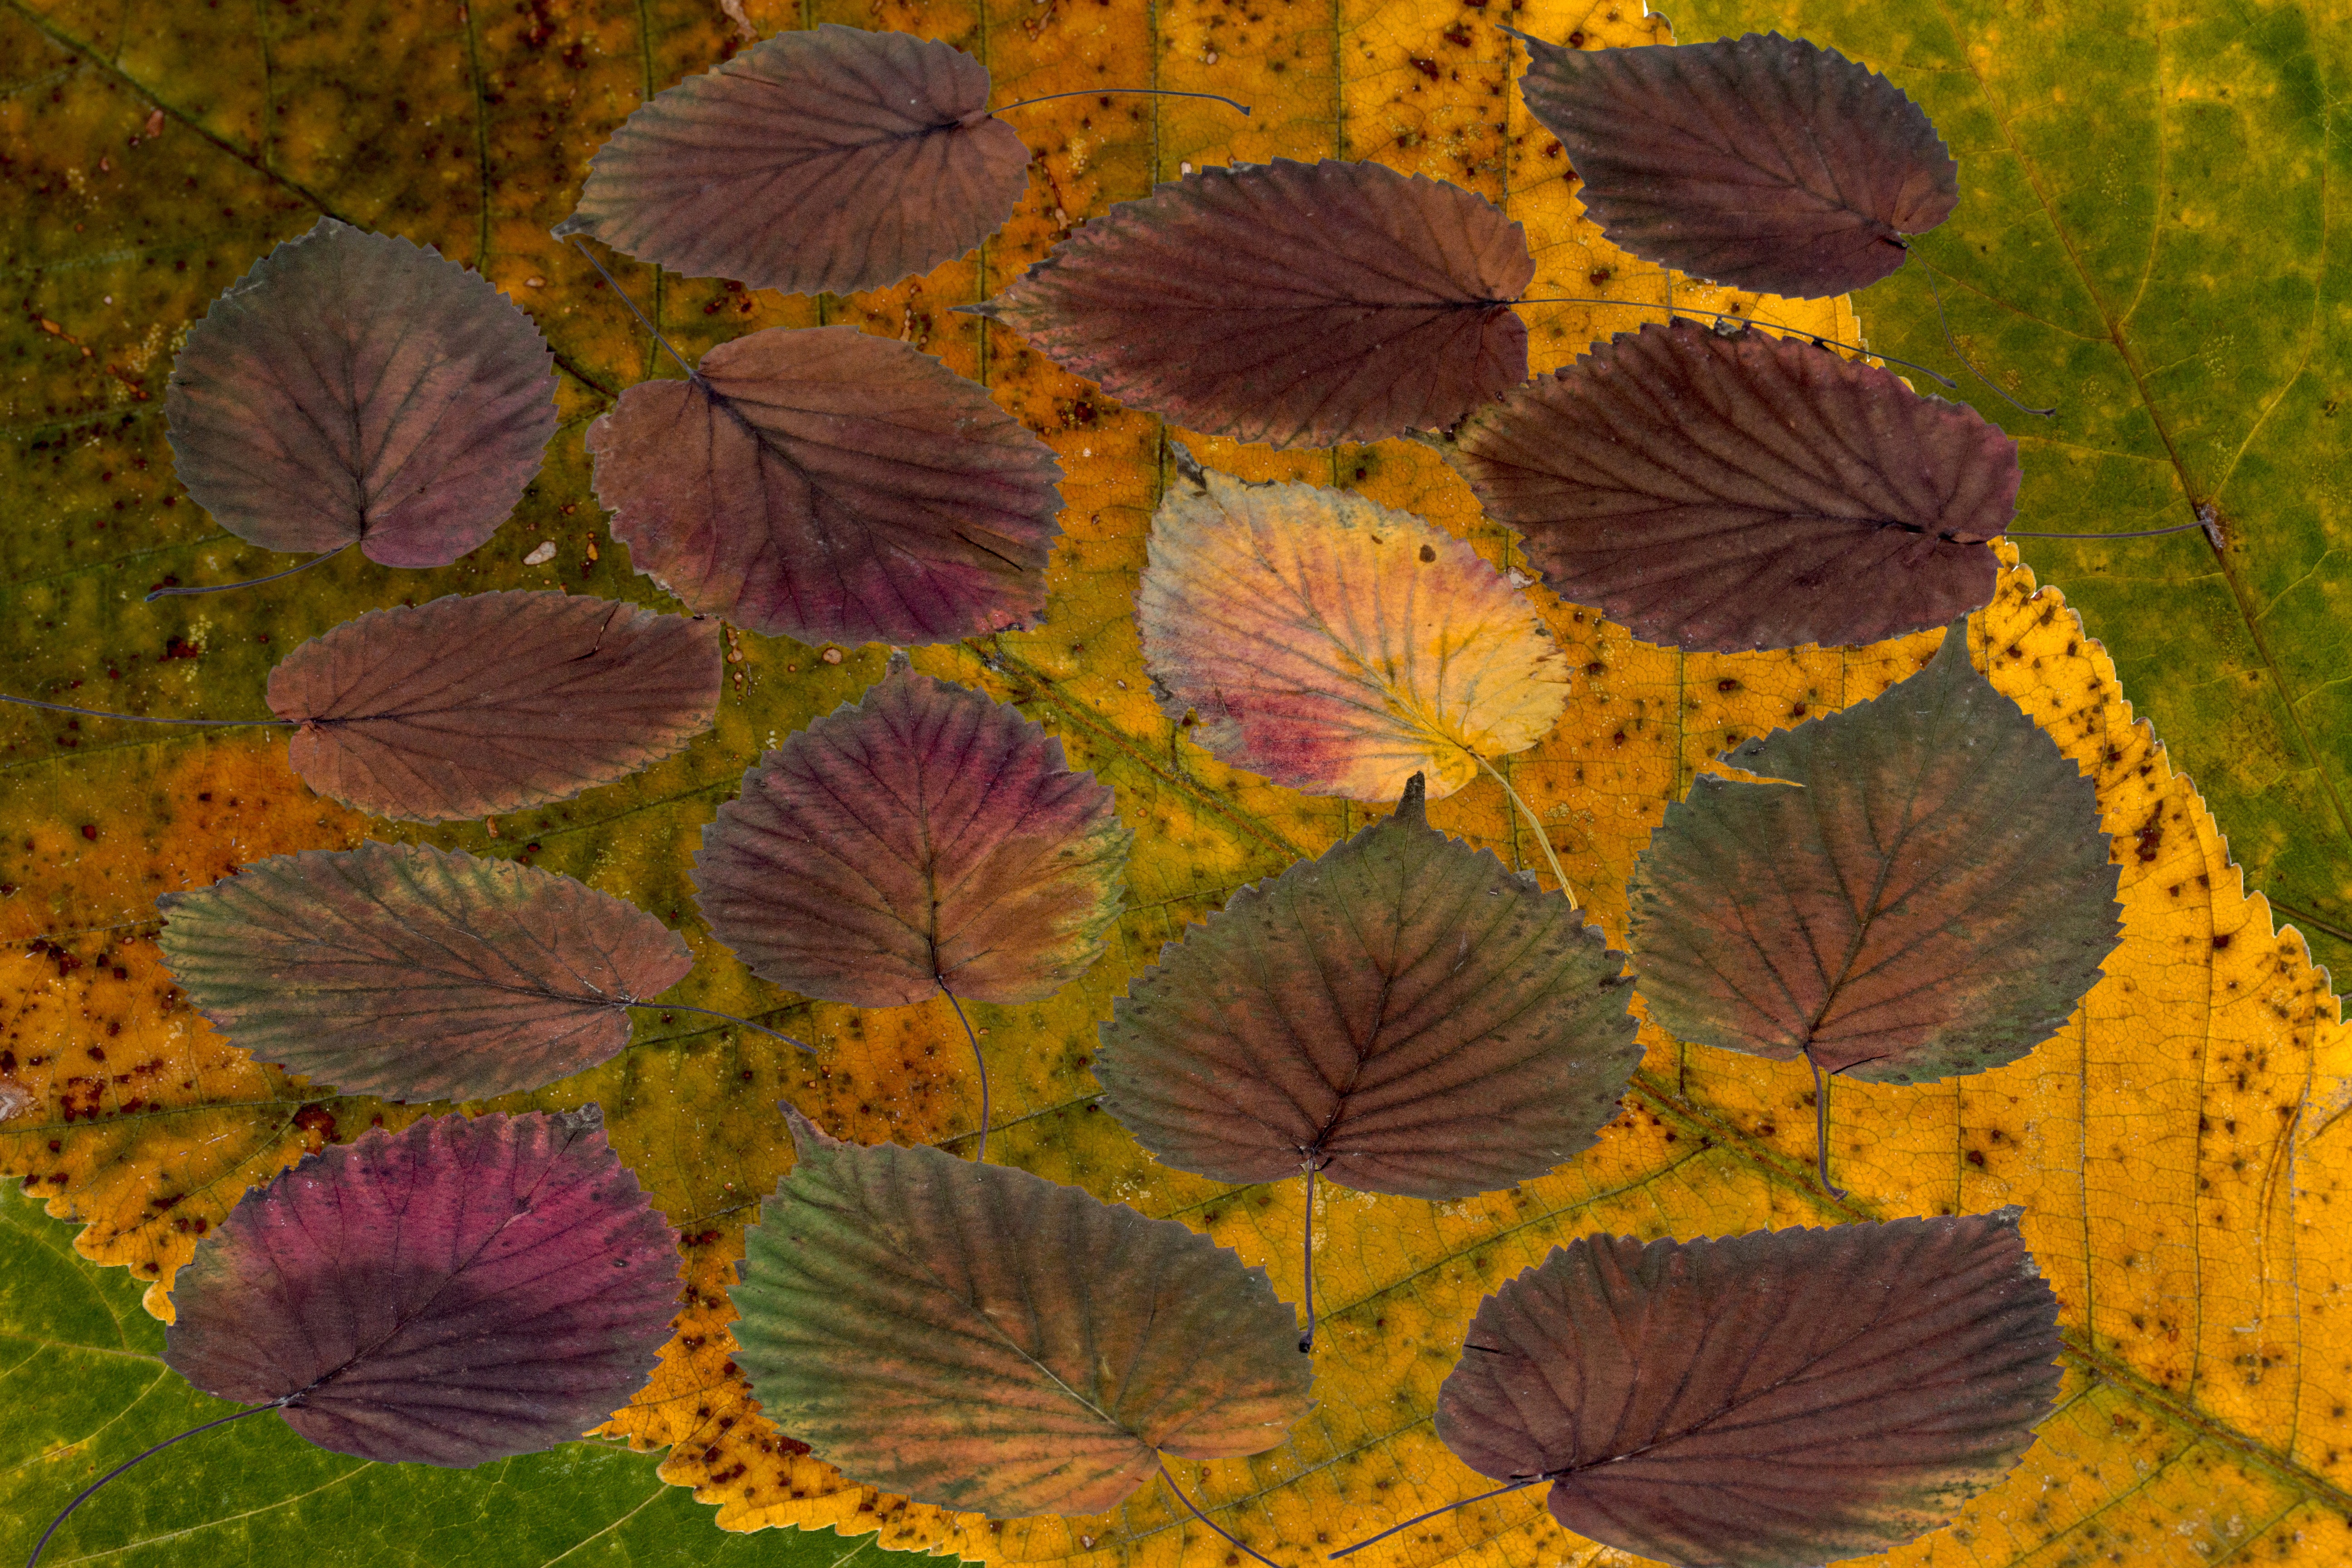
plant, leaf, arid, flower, petal, dry, foliage, autumn, botany, colorful, flora, season, maple, arrangement, leaves, design, composition, autumn leaf, ecosystem, true leaves, foliage leaf, annual plant